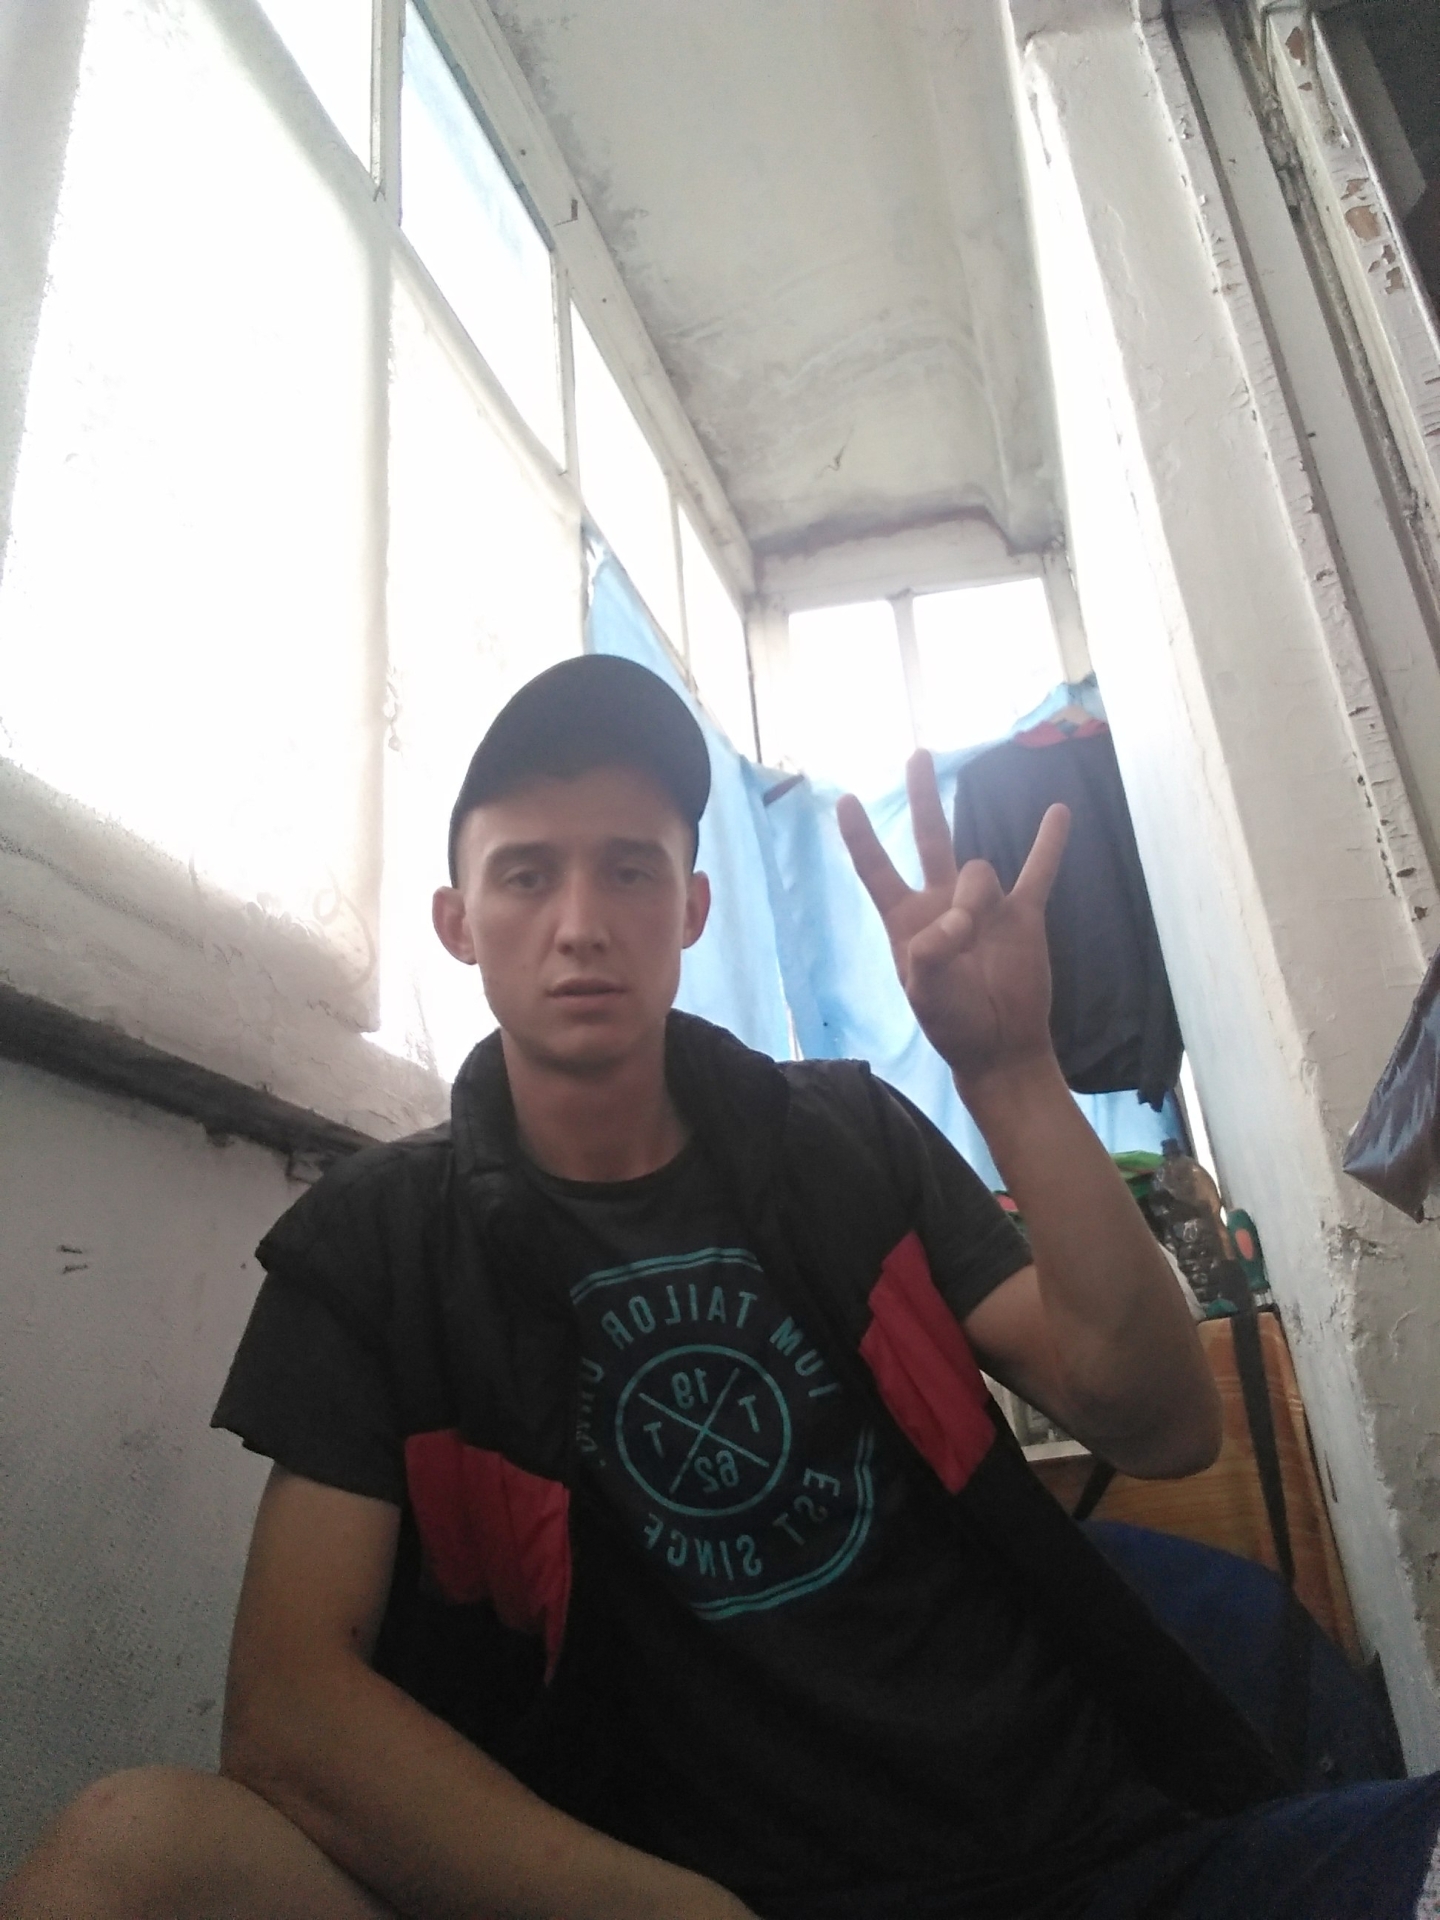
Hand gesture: three3